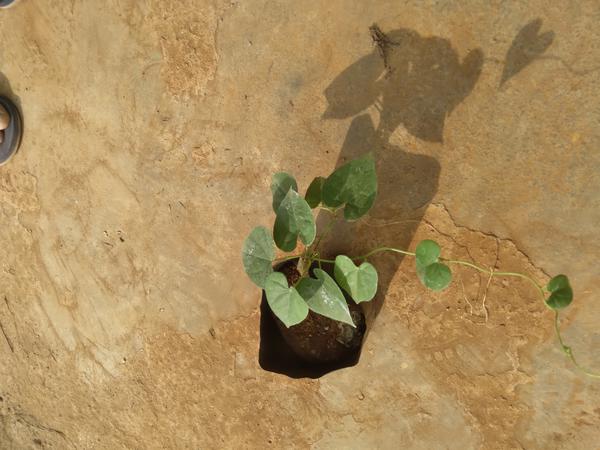
Plant: Amruta_Balli